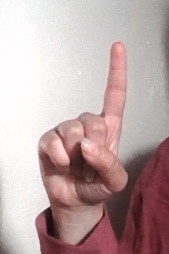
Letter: bb